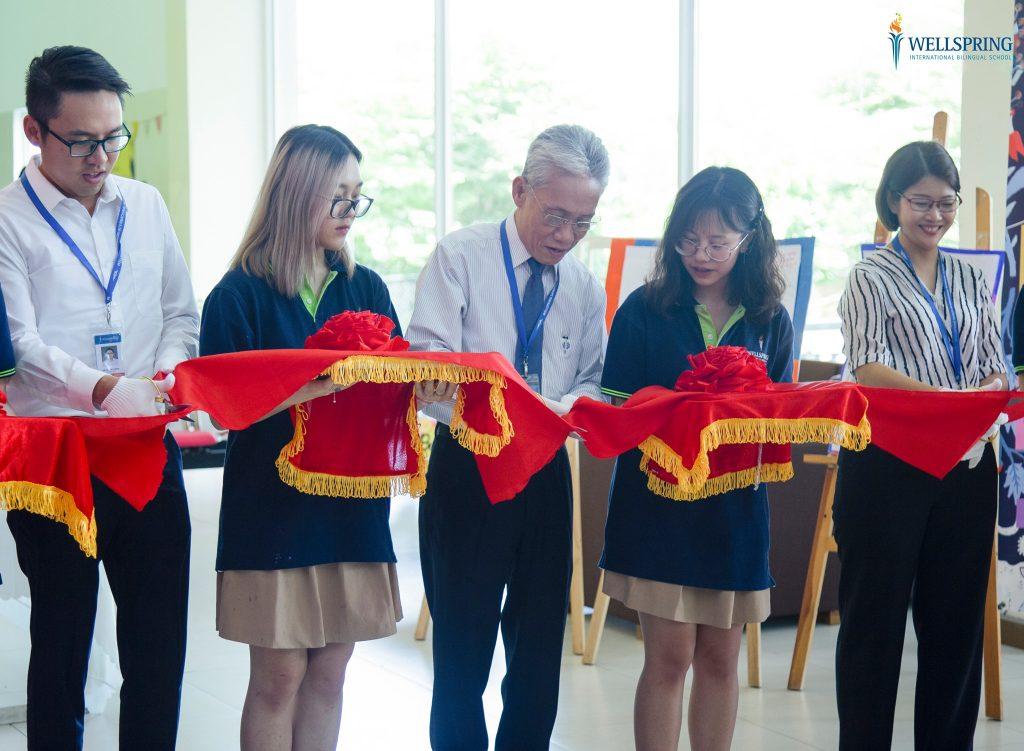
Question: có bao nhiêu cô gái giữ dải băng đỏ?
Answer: có hai cô gái giữ dải băng đỏ